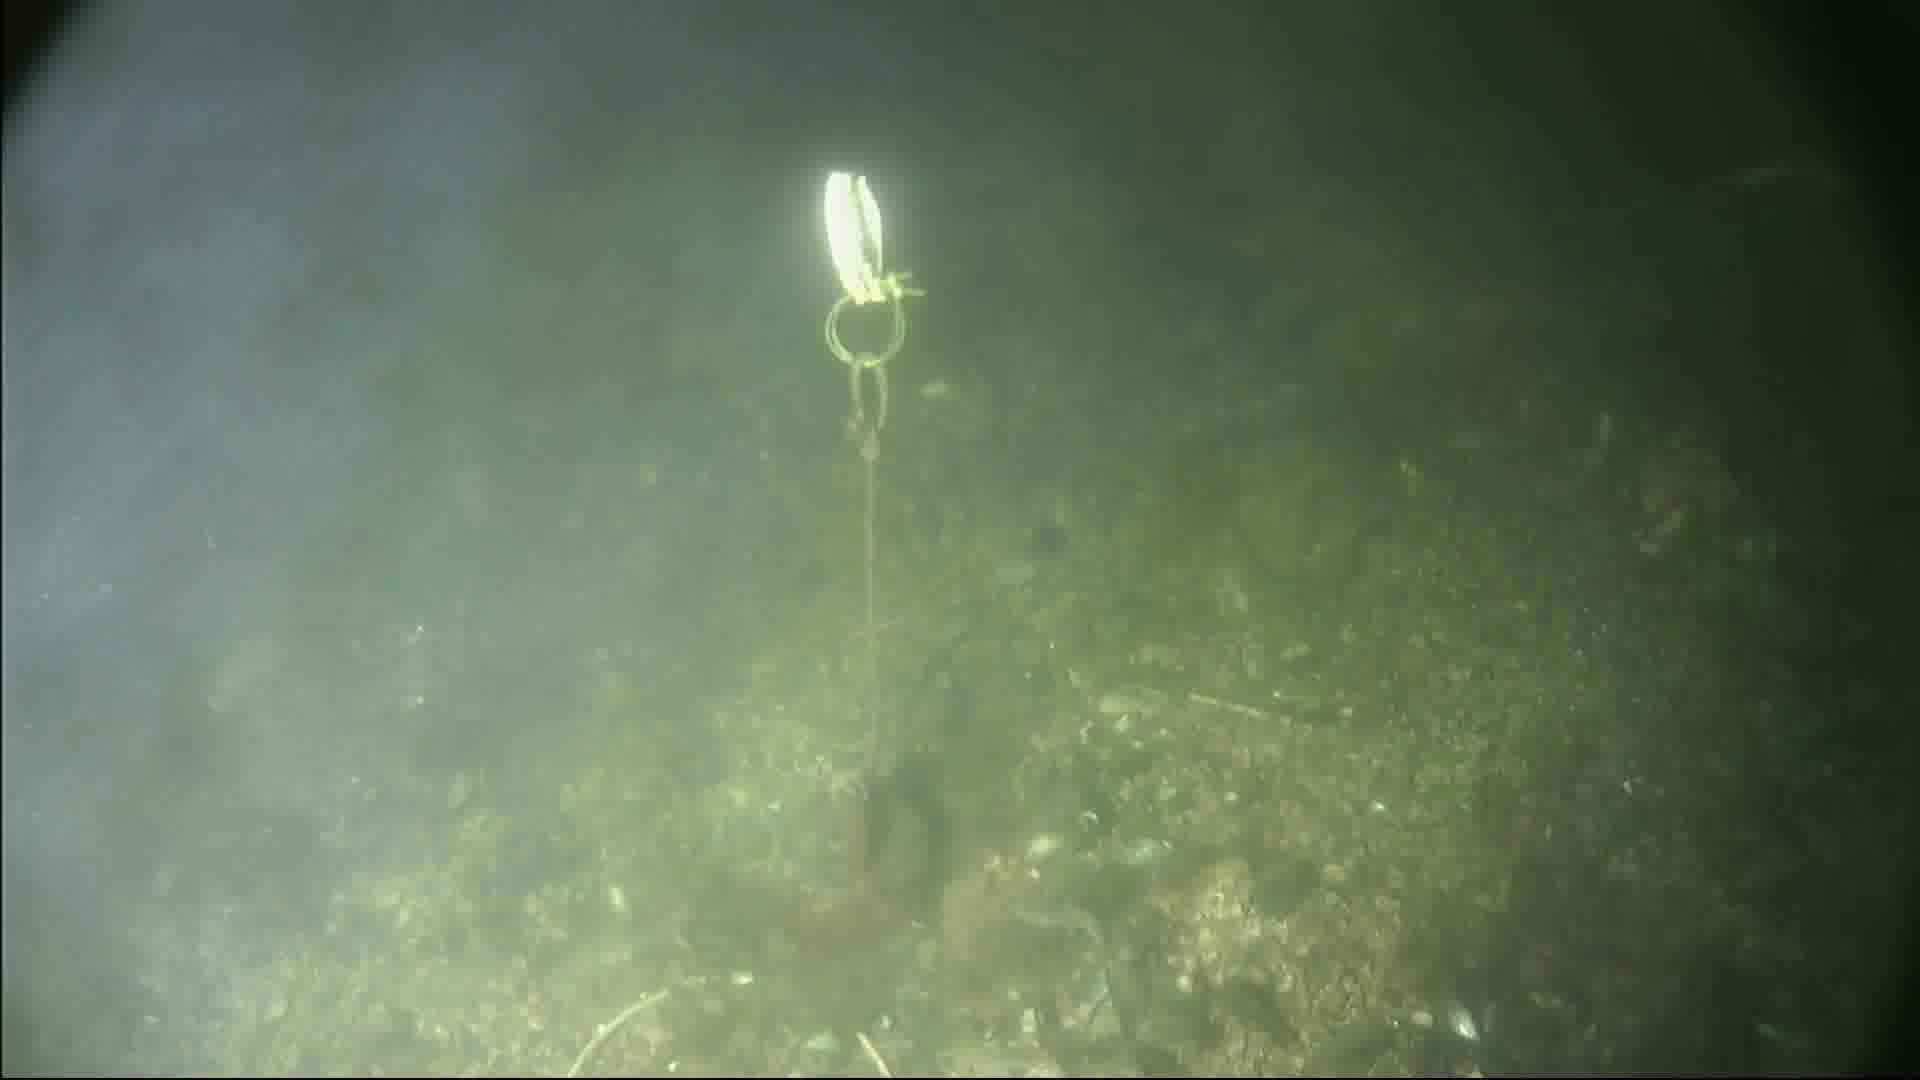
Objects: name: small_fish